Sweat-Comings Company House

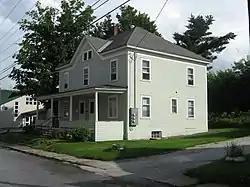

The Sweat-Comings Company House is a historic two-family house at 10–12 Powell Street in Richford, Vermont. Built in 1909, it is a rare surviving example of an early company-built boarding house. It was sold into private ownership in 1924, and is a good local example of vernacular Colonial Revival architecture. It was listed on the National Register of Historic Places in 2004.